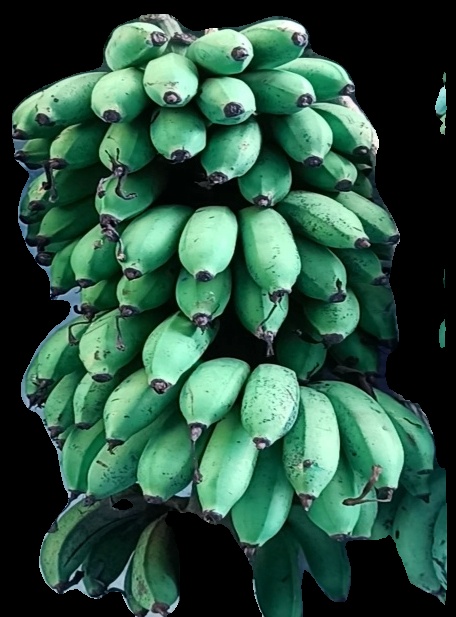
Variety: rasbale
Grade: grade2